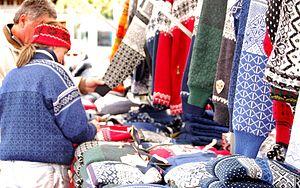
Le tricot norvégien est un tricot réalisé entièrement en rond qui se caractérise par des motifs décoratifs de coloris différents que la majorité des gens dans le monde associe au folklore et à la culture des campagnes de la Norvège centrale et méridionale. Il dépasse néanmoins rarement les trois couleurs et emprunte ses motifs à la flore scandinave, la faune locale, le climat nordique et la vie quotidienne des Norvégiens. Certains motifs proviennent d’une tradition ancestrale que le tricot partage avec les autres activités de l’industrie à domicile typiquement norvégienne comme la broderie, la sculpture sur bois ou le rosemaling. Très encadré à partir du XIXᵉ siècle par les associations regroupant les artisans à domicile qui craignaient surtout une perte de qualité et d'authenticité, le tricot norvégien passera lentement de la production domestique à la mécanisation et l'industrialisation dans une économie mondialisée où il faut inévitablement combattre l'imitation et la contrefaçon.
Selbu est une municipalité du comté de Sør-Trøndelag en Norvège. Elle fait partie de la région du Stjørdalen.